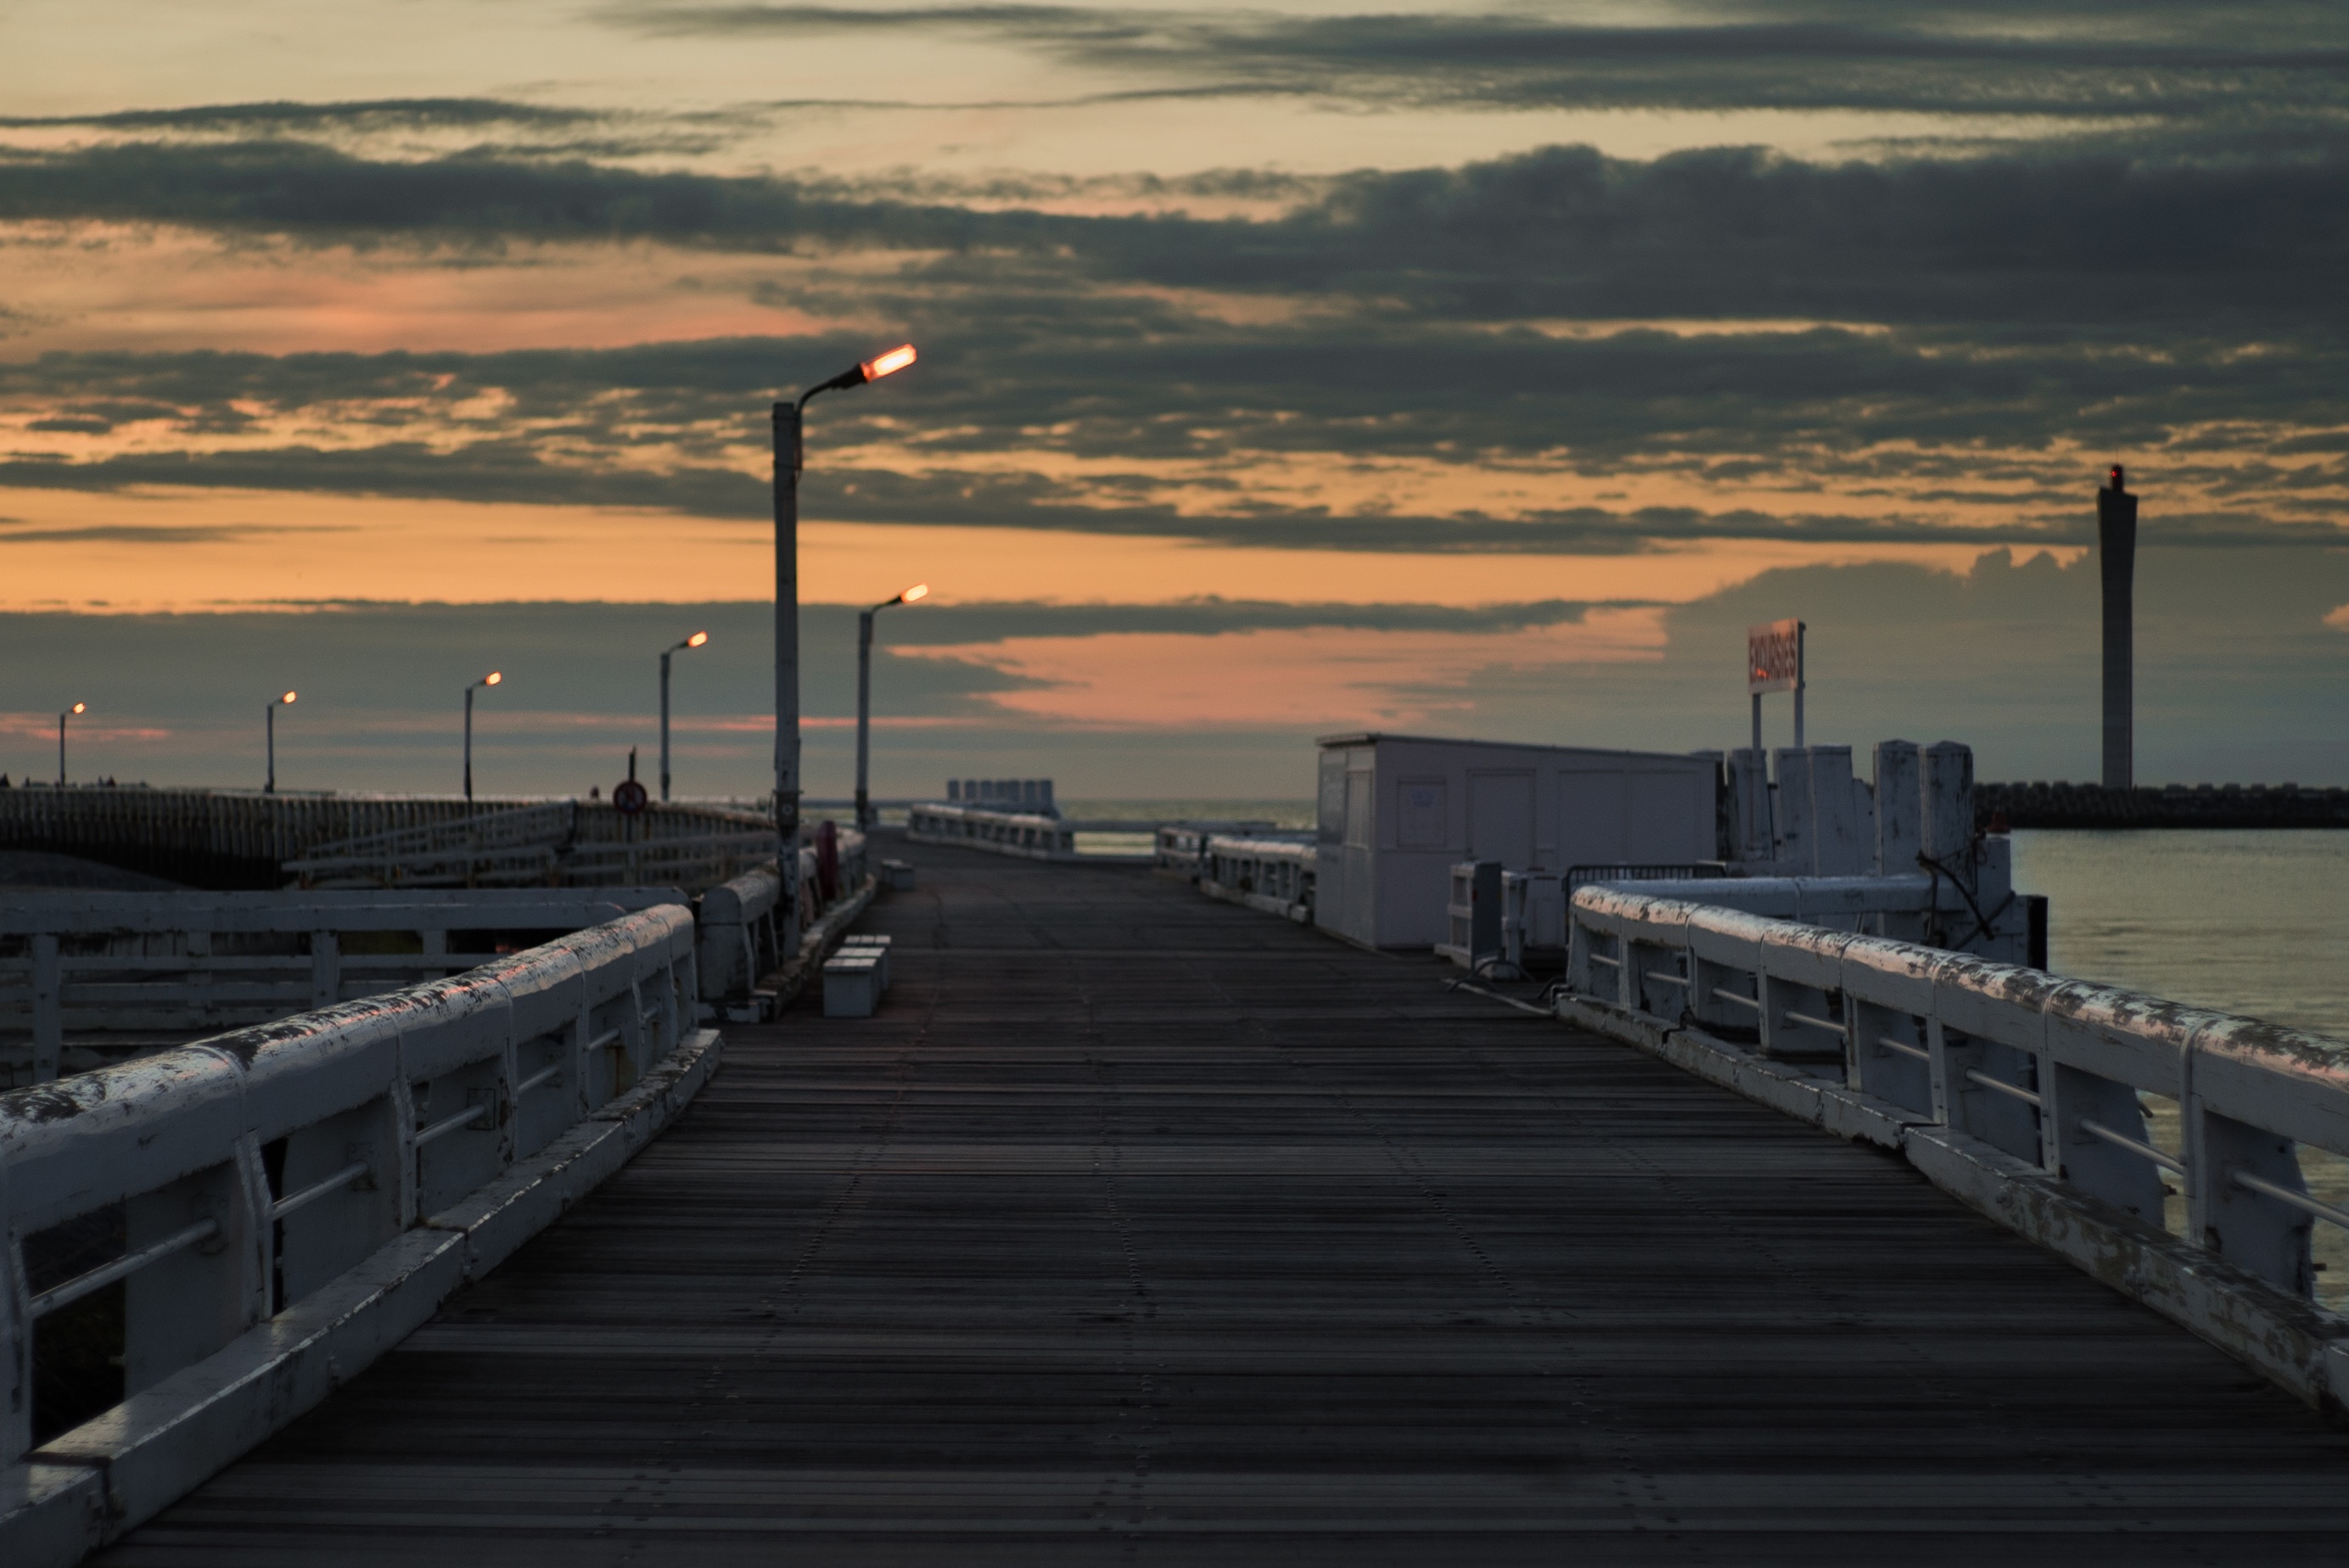
sea, coast, ocean, horizon, dock, boardwalk, sunrise, sunset, bridge, morning, dawn, pier, walkway, dusk, evening, vehicle, tower, waterway, breakwater